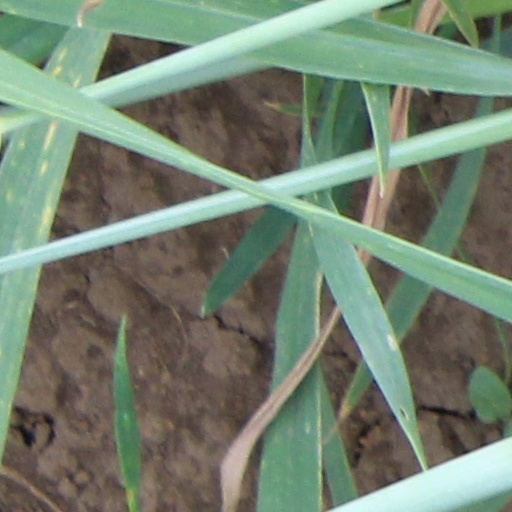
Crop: wheat